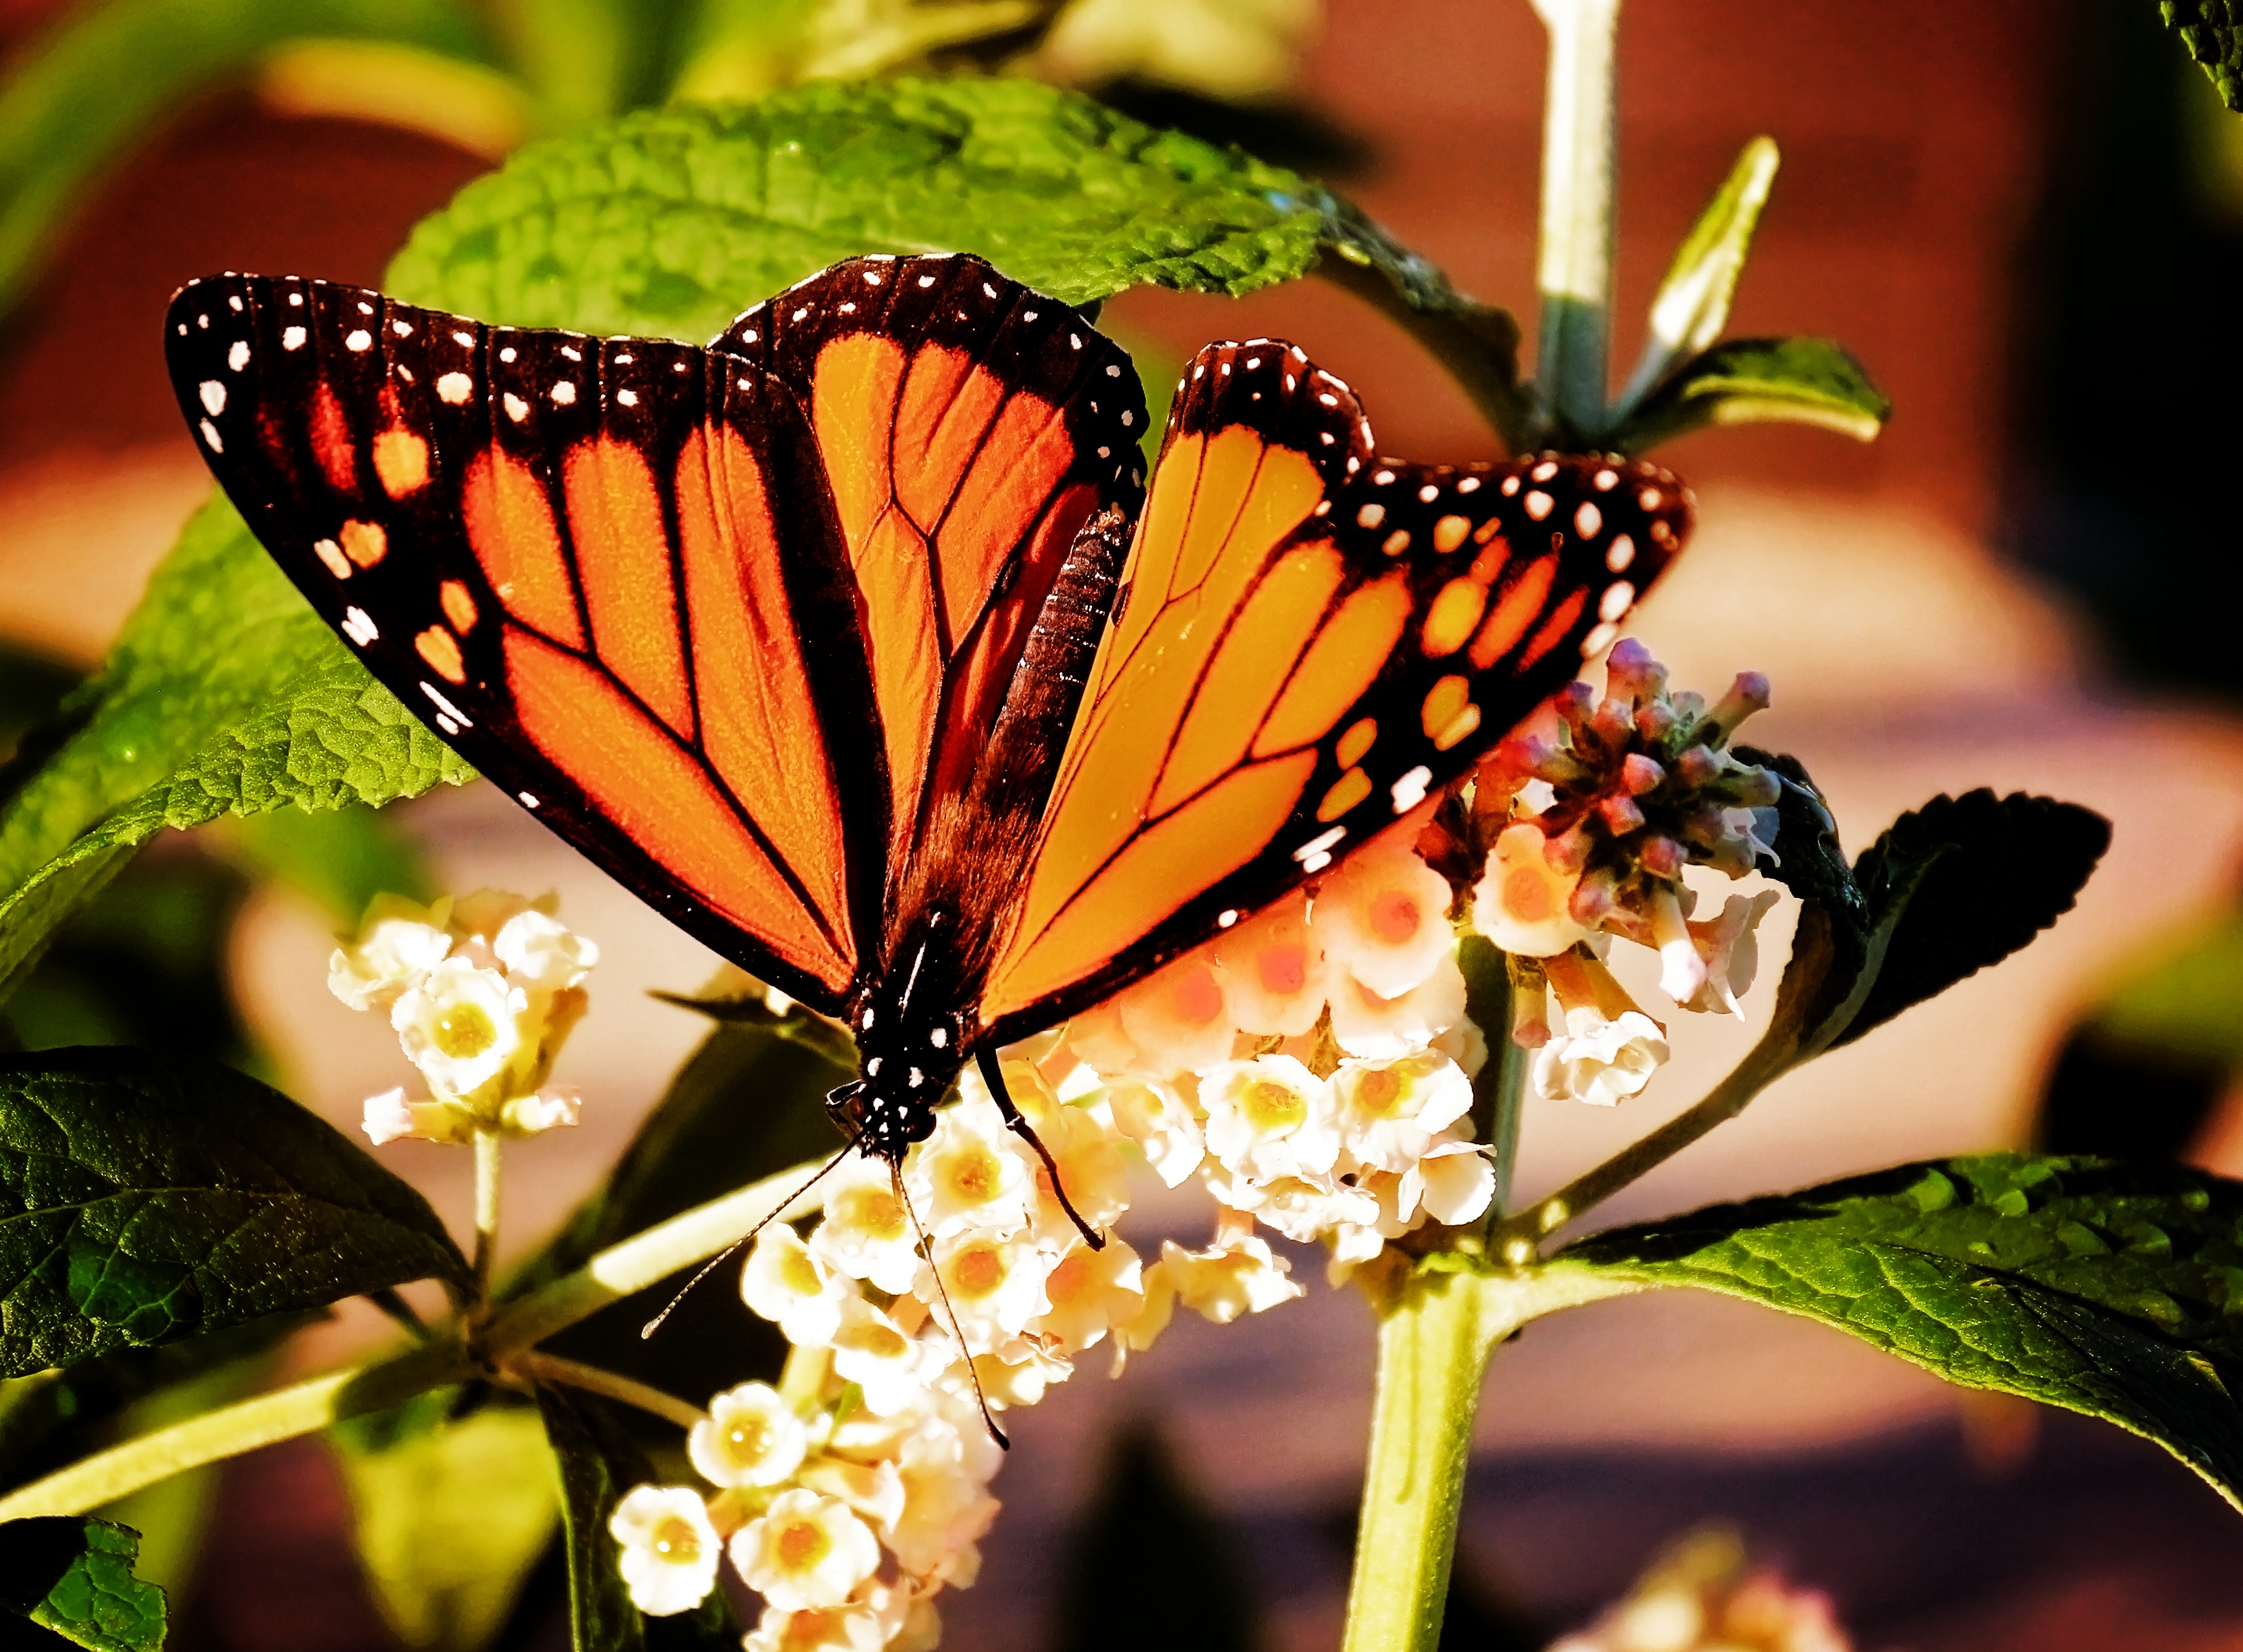
nature, wing, photography, flower, summer, orange, pattern, color, insect, natural, butterfly, colorful, garden, flora, fauna, invertebrate, monarch, close up, monarch butterfly, migration, nectar, macro photography, arthropod, pollinator, moths and butterflies